Kim Ho-chul

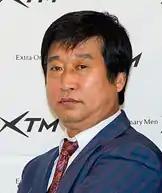

Kim Ho-Chul (born November 13, 1955) is a former volleyball player and head coach from South Korea. Kim was nicknamed magico, for his fantastic playing as a setter when he was a player in Italy. He contributed to South Korea men's national volleyball team as a setter from 1975 to 1988, and also won a gold medal in the Asian Games as a head coach in 2006. He competed at the 1984 Summer Olympics and the 1988 Summer Olympics.